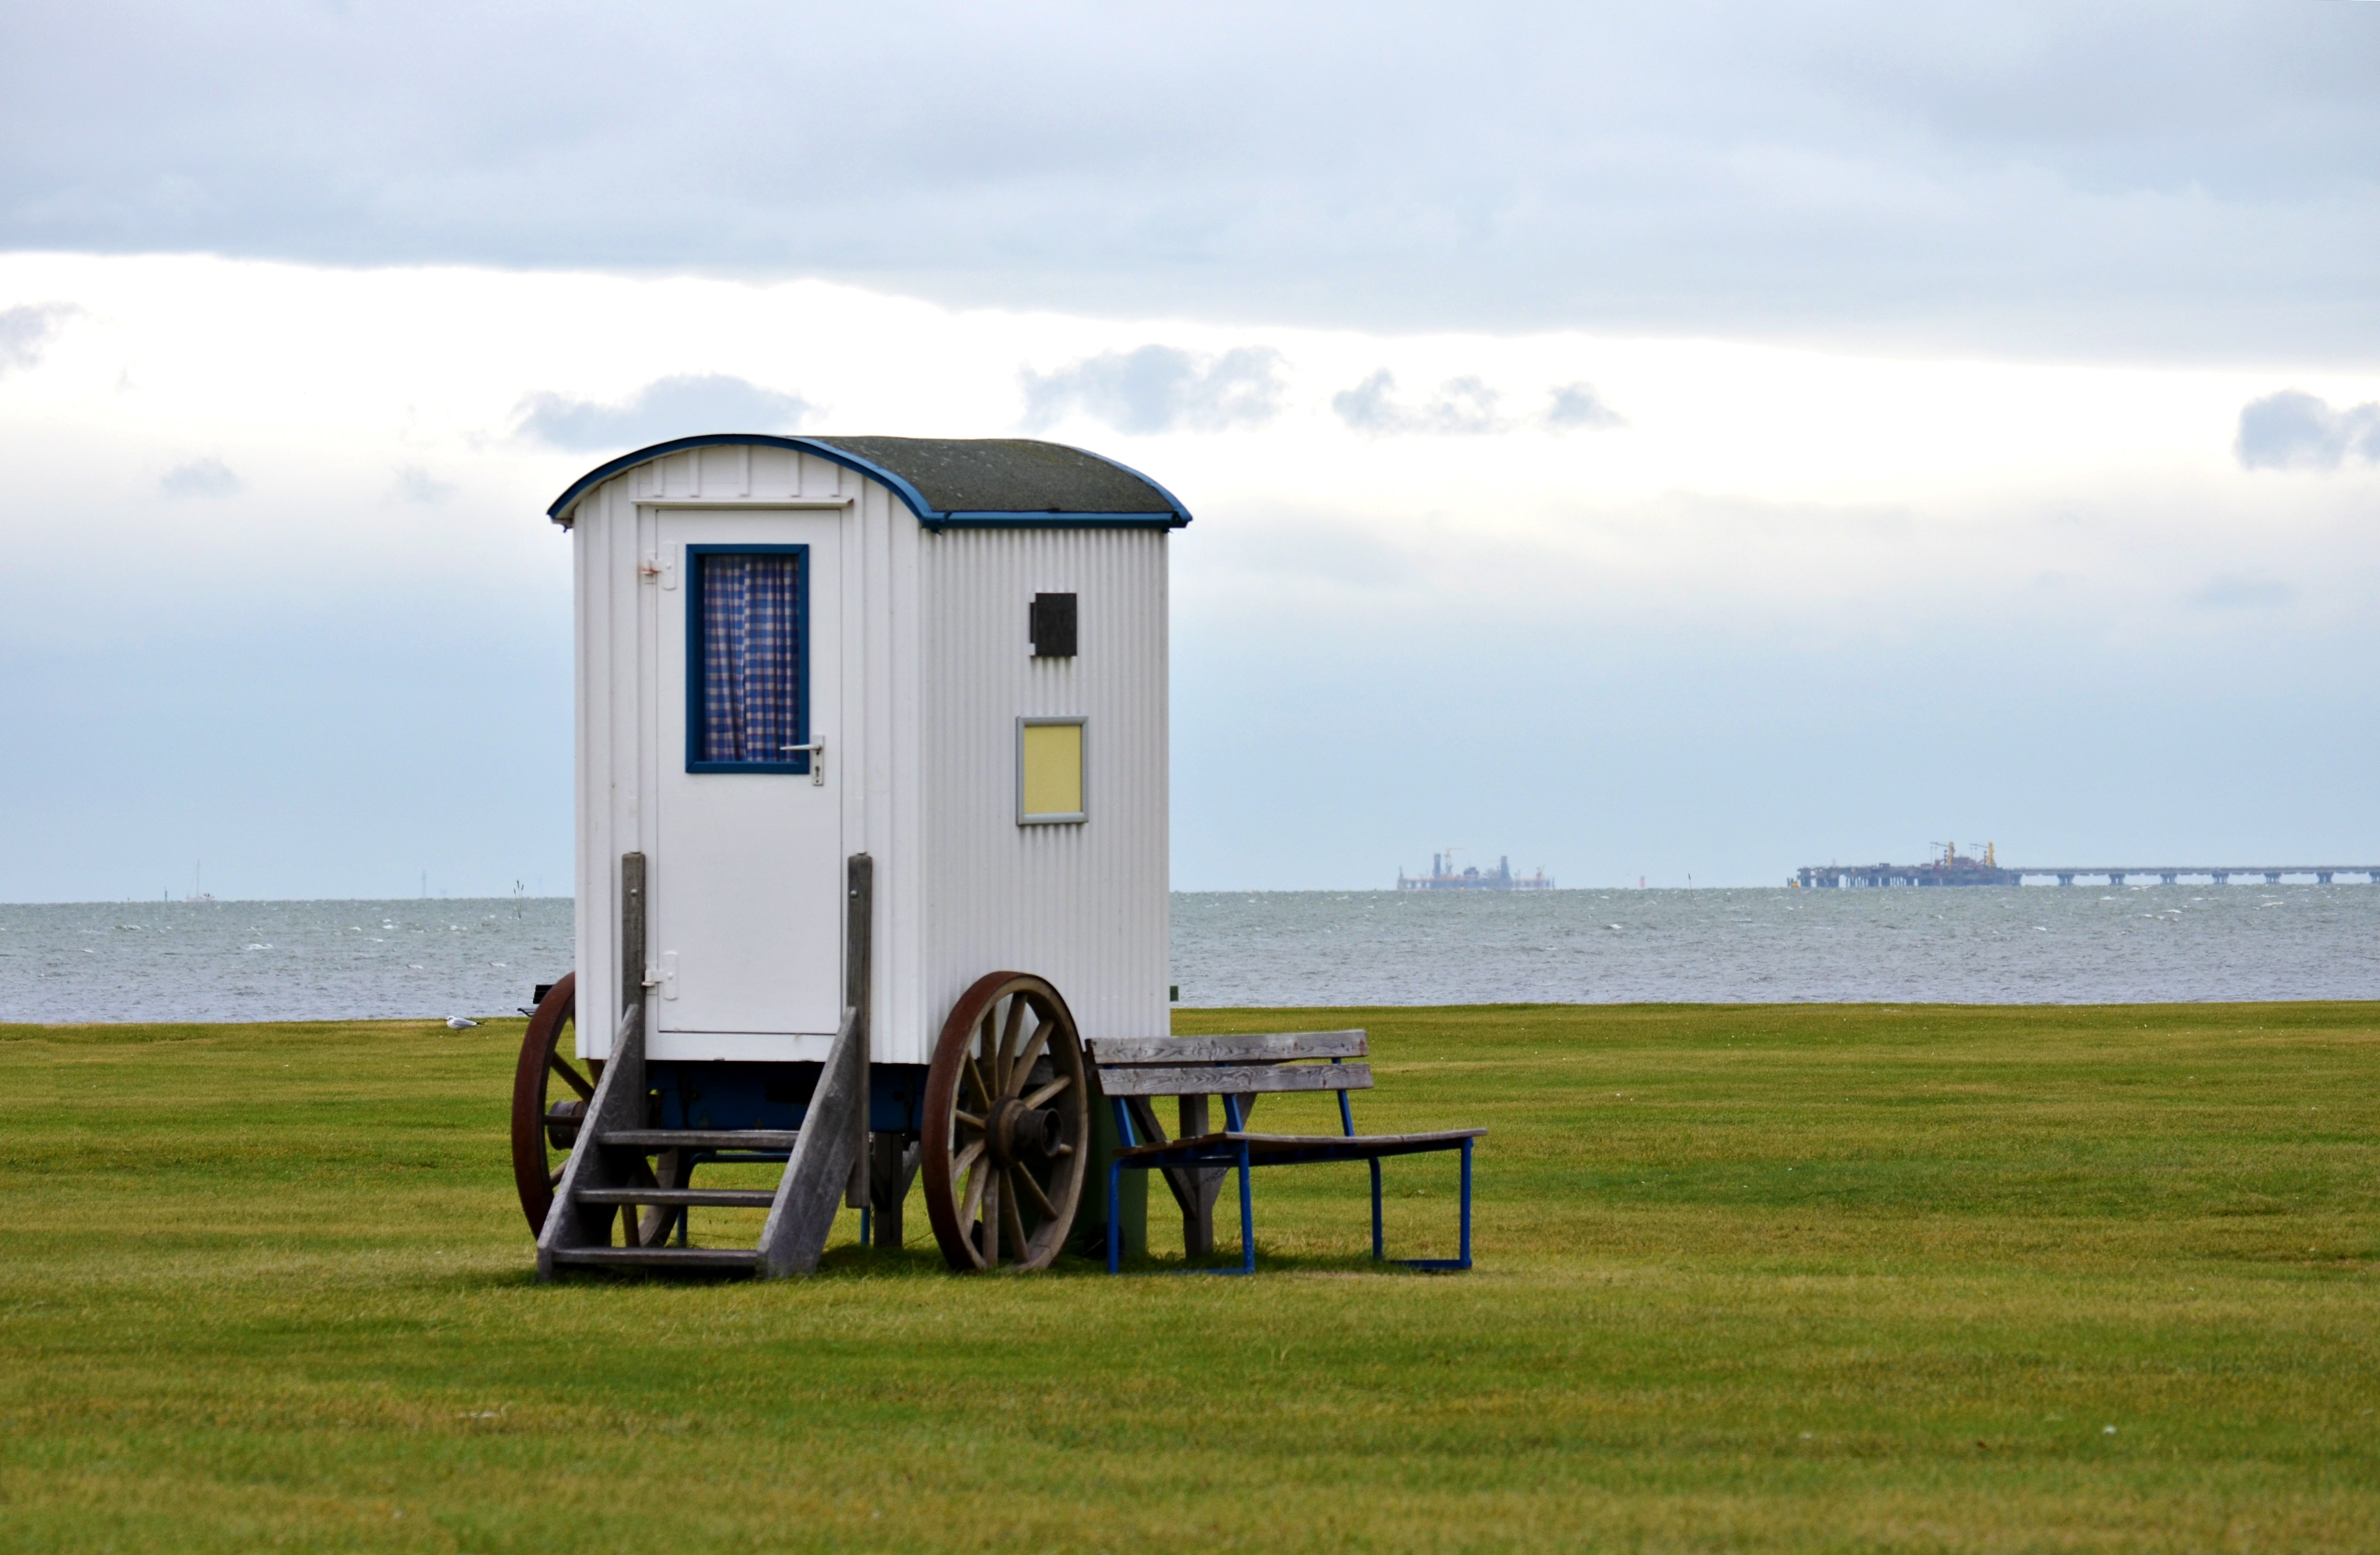
farm, wind, transport, vehicle, rural area, atmosphere of earth